Saint Ignatius Church (San Francisco)

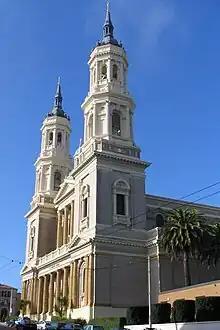
Side view of St. Ignatius Church

Saint Ignatius Church is on the campus of the University of San Francisco (USF) in San Francisco, California. The church serves a parish of the Archdiocese of San Francisco and is the university's chapels. Saint Ignatius Church is staffed by priests of the Society of Jesus and is dedicated to the Society's founder, Ignatius of Loyola.